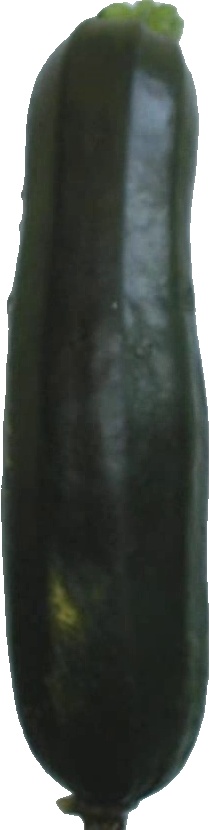
Label: zucchini_dark_1